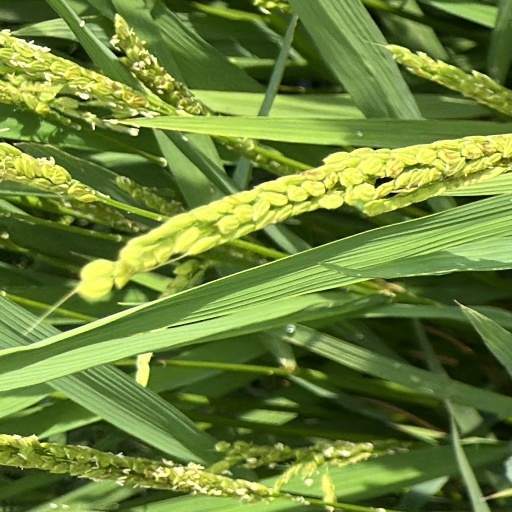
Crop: rice